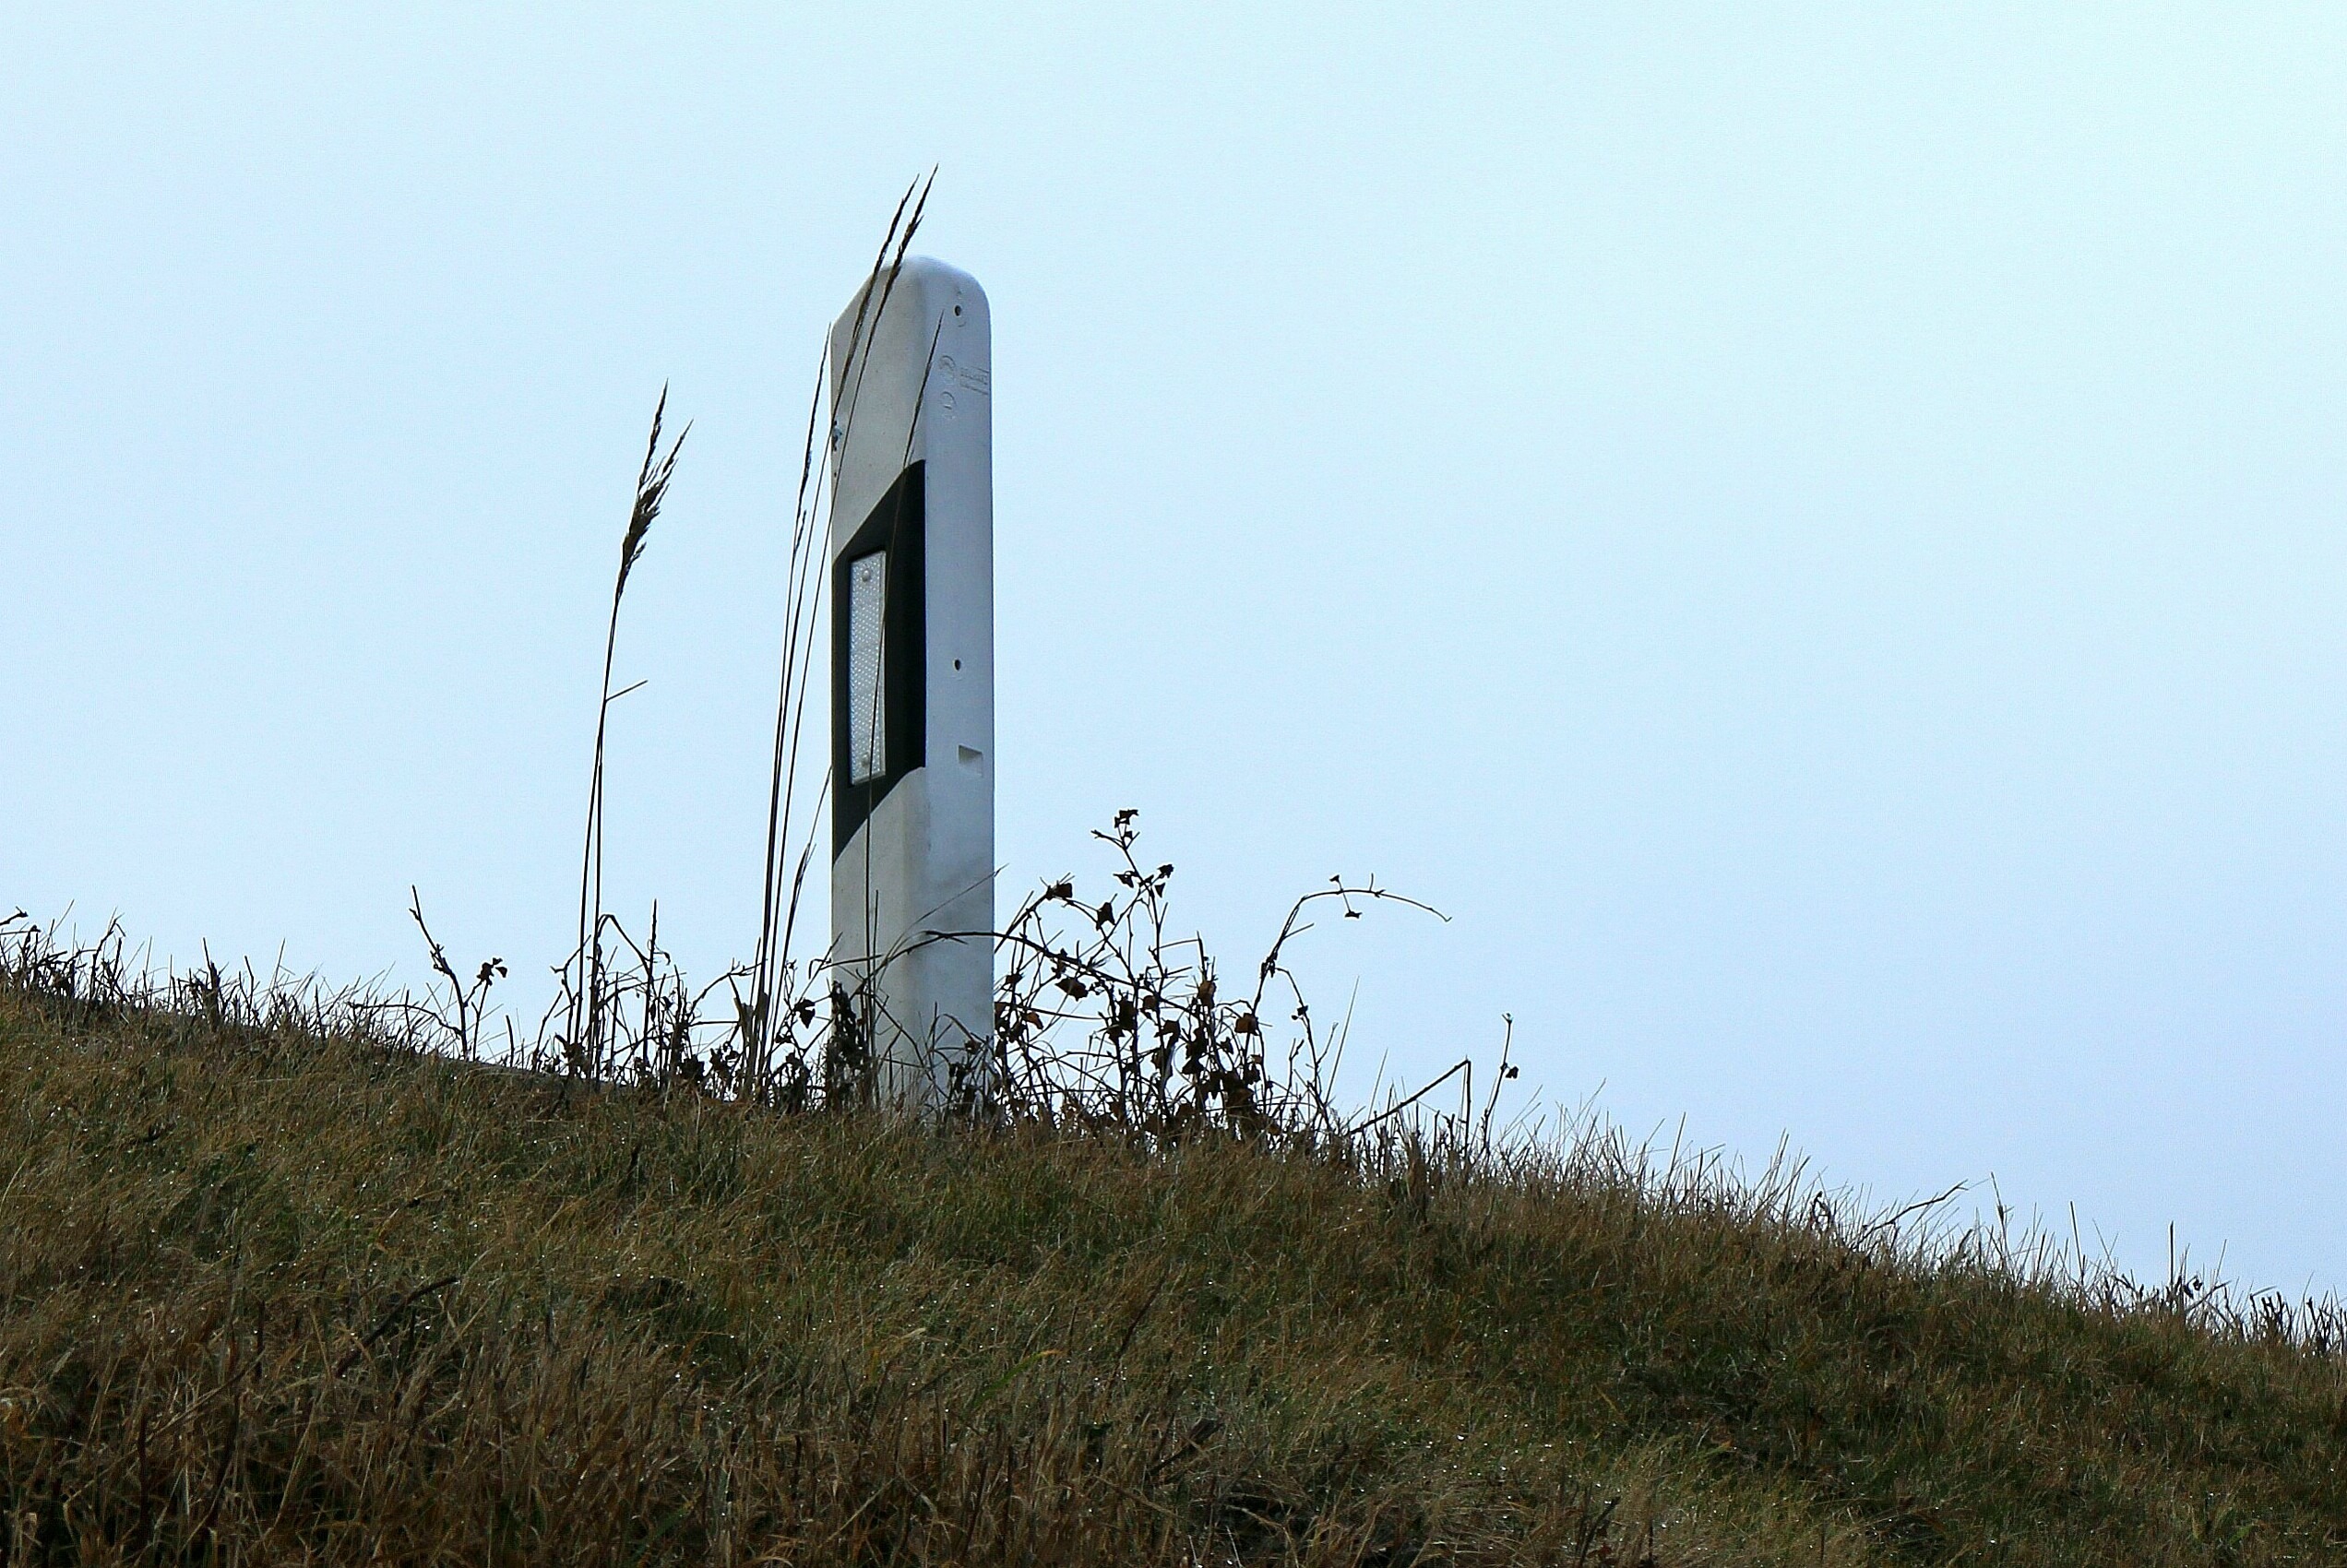
post, road, traffic, windmill, wind, tower, mast, mark, limit, demarcation, road post, delineator posts